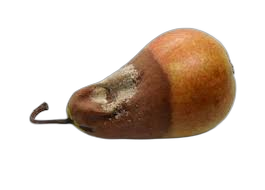
Waste category: biological